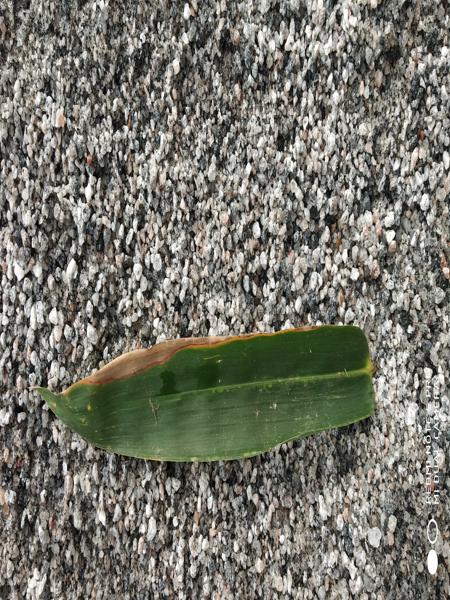
Plant: Bamboo